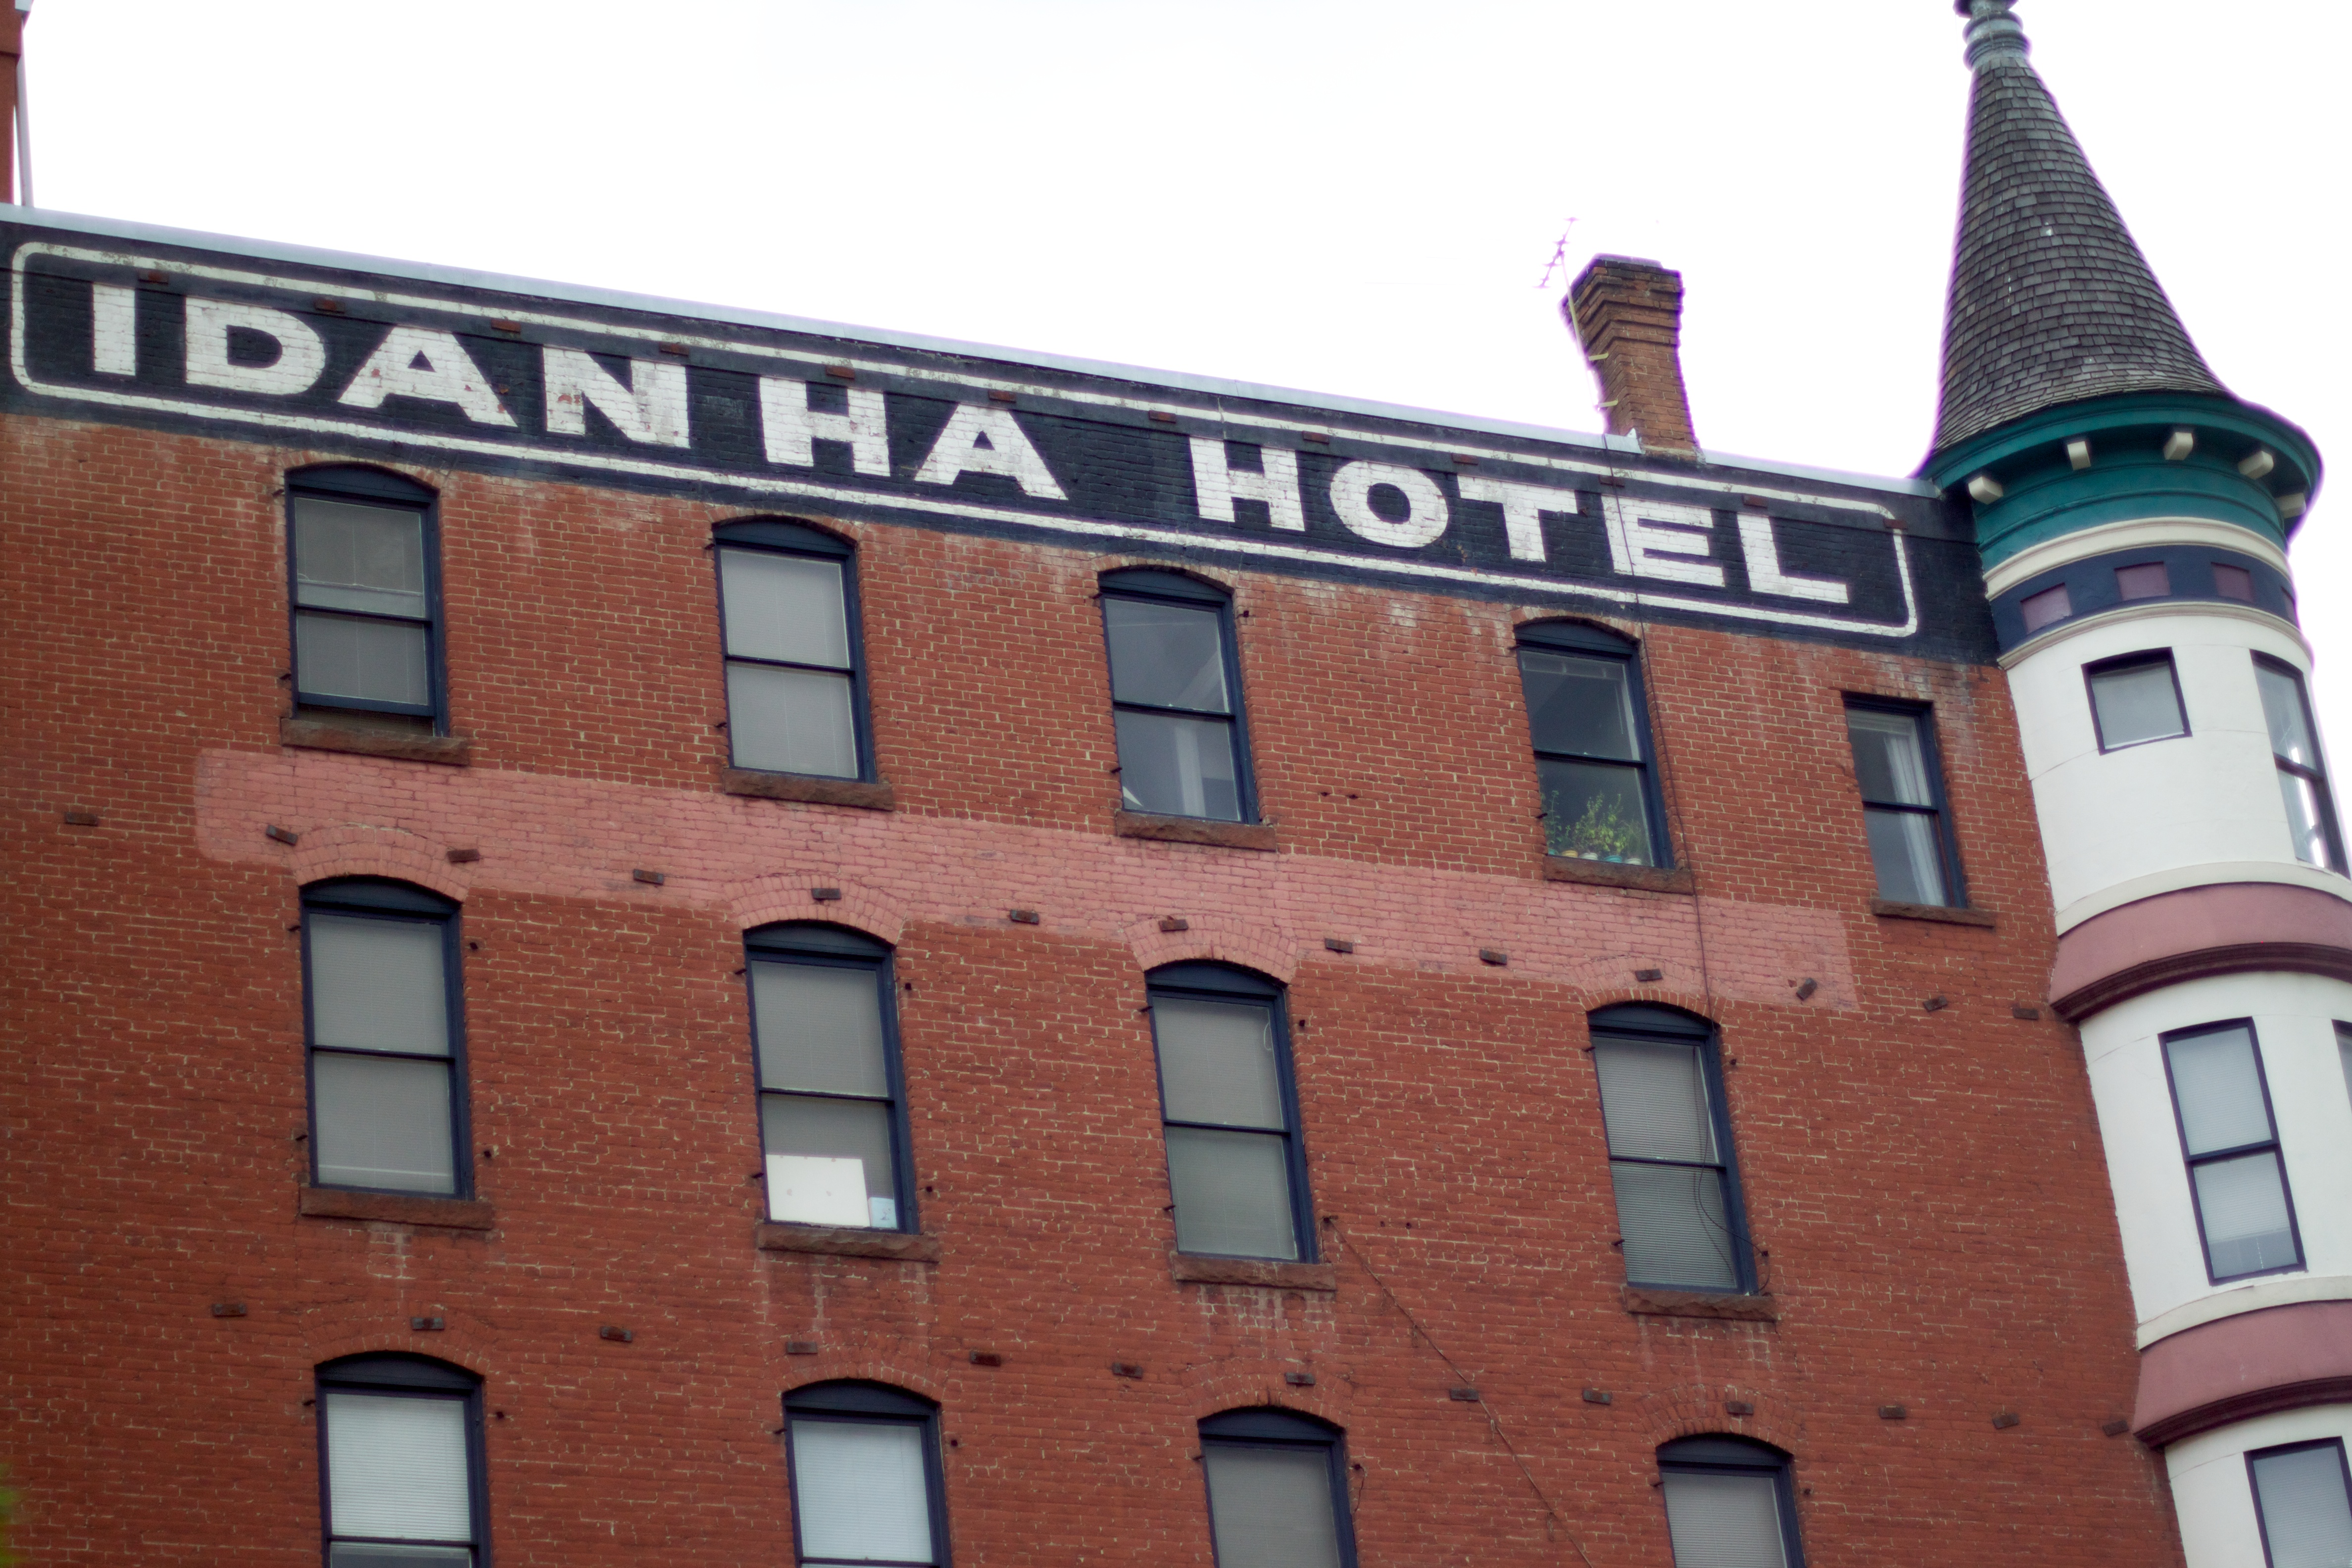
building, facade, property, odyssey, idaho